Tiger eye

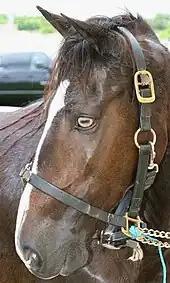
A horse showing the characteristic tiger eye.

Tiger eye or goat eye is a gene causing diluted eye color in horses. There are two variants, Tiger-eye 1 (TE1) and Tiger-eye 2 (TE2), which are both recessive. Horses displaying tiger eye typically have a yellow, orange, or amber iris. Tiger eye has only been found in Puerto Rican Paso Fino horses. Horses of related breeds were tested (90 Colombian Pasos, 20 Mangalargas, 44 Lusitanos, and 42 Andalusian horses), and none were found to have either tiger eye allele. No obvious link between eye shade and coat color was seen, making this the first studied gene in horses to affect eye color but not coat color. Tiger eye does not appear to affect vision, and there were no signs of reduced pigment on the retina or retinal pigment epithelium.